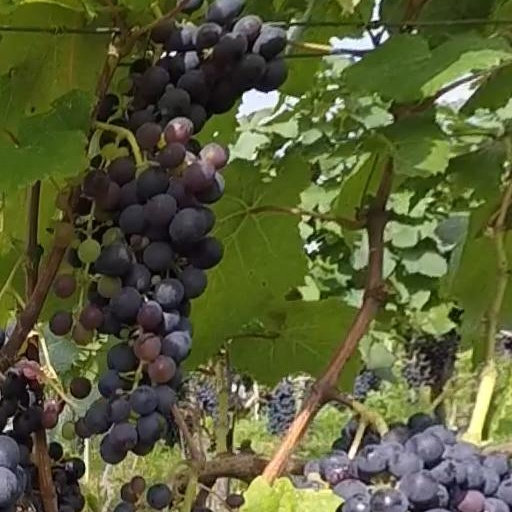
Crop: grape